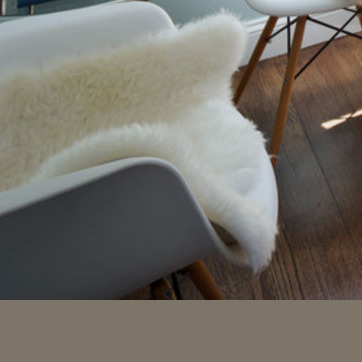
Material: fabric